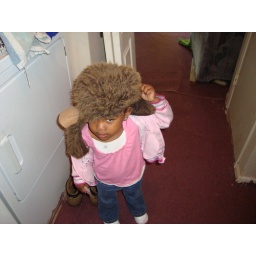
Bianca's really cute niece in a monkey hat.